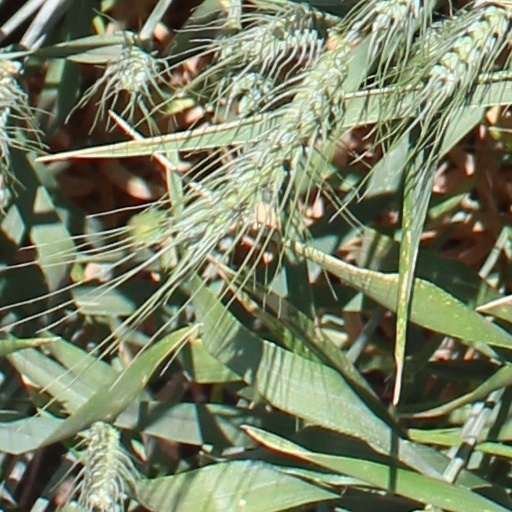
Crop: wheat